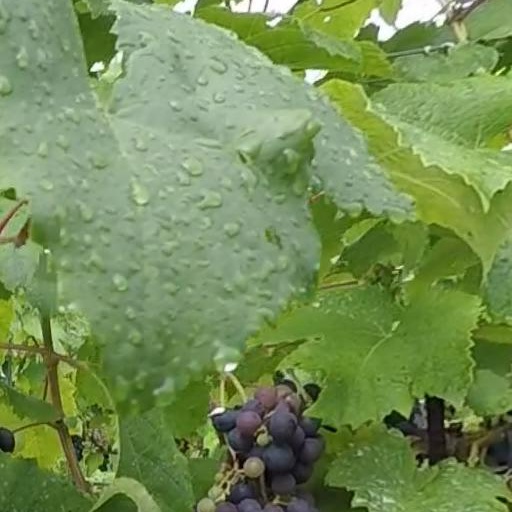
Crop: grape